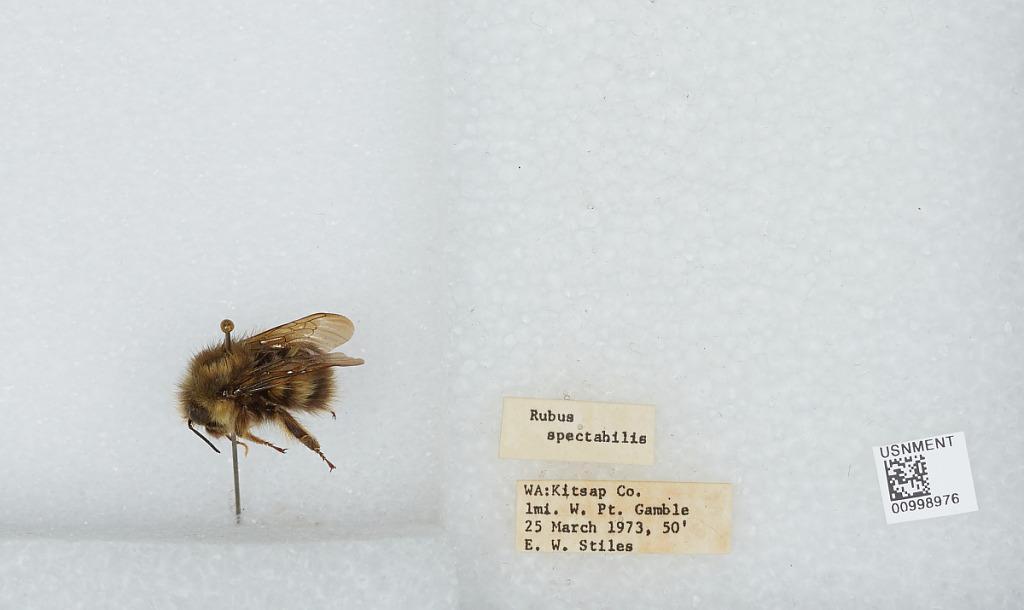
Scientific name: Bombus (Pyrobombus) sitkensis Nylander
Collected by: E. Stiles
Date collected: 1973-3-25
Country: United States
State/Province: Washington
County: Kitsap
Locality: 1 mile west of Port Gamble
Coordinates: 47.8542, -122.606